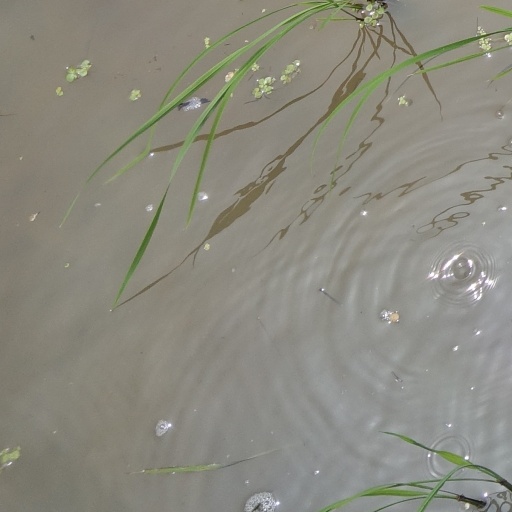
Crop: rice